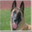
Label: dog